Freddy Rouhani

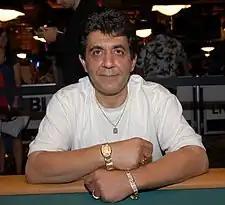
Rouhani after winning the $2,500 Omaha/Seven Card Stud Hi-Low-8 or Better event at the 2008 World Series of Poker

Farzad "Freddy" Rouhani (born 1963 or 1964) is an American professional poker player who won the 2008 World Series of Poker $2,500 Omaha/Seven Card Stud Hi-Low-8 or Better event.